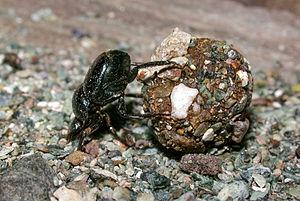
Les coléoptères sont un ordre d'insectes holométaboles dotés d'élytres protégeant leurs ailes. Le mot « coléoptère » vient du grec κολεός « fourreau » et πτερόν « aile ». Il s'agit de l'ordre animal qui comporte le plus grand nombre d'espèces décrites. Beaucoup d'espèces ou des groupes d'espèces ont des noms vernaculaires bien implantés ; les scarabées, les coccinelles, les lucanes, les chrysomèles, les hannetons, les charançons, les carabes, les leptures, par exemple, sont des coléoptères.